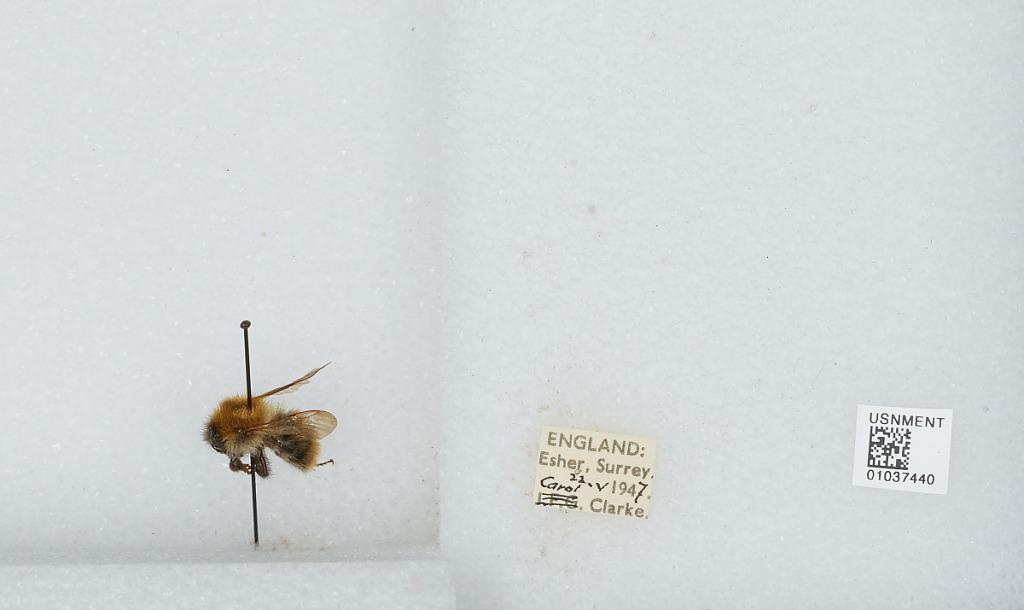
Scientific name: Bombus (Thoracobombus) pascuorum (Scopoli)
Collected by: C. Clarke
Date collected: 1947-5-27
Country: United Kingdom
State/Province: England
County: Surrey
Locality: Esher
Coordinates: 51.3691, -0.365